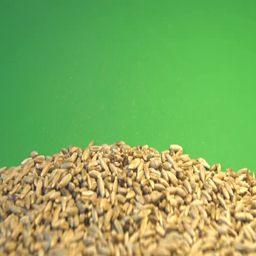
grains on a green background .